Ethiopian calendar

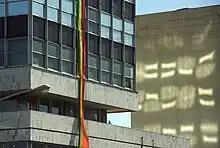
A building in downtown Addis Ababa, Ethiopia, sports bunting in the Ethiopian national colors of green, yellow and red to mark the Ethiopian Millennium on 11 September 2007.

The Ethiopian New Year is called "Kudus Yohannes" in Geʽez and Tigrinya, while in Amharic, the official language of Ethiopia, it is called "Enkutatash" meaning "gift of jewels". It occurs on 11 September in the Gregorian calendar; except for the year preceding a leap year, when it occurs on 12 September. The Ethiopian Calendar Year 1998 "Amätä Məhrät" ("Year of Mercy") began on Gregorian calendar 11 September 2005. The Ethiopian calendar years 1992 and 1996, however, began on the Gregorian dates of 12 September in 1999 and 2003 respectively.